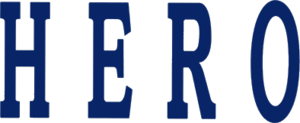
HERO est un drama japonais en 23 épisodes de 54 minutes diffusés du 8 janvier au 3 mars 2001, suivi d'un épisode spécial en 2006 et un film sorti l'année suivante, puis une deuxième saison diffusée du 14 juillet au 22 septembre 2014 sur Fuji Television.